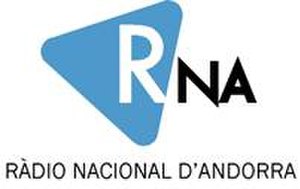
Andorra / Samfund / Medier
Logo for Ràdio Nacional d'Andorra, RNA.
Andorra, officielt Fyrstendømmet Andorra, er et lille land, som ligger mellem Frankrig og Spanien i den østlige del af bjergkæden Pyrenæerne. Gennem århundreder har Andorra været et diarki med to samfyrster som statsoverhoveder: biskoppen af Urgell og Frankrigs statsoverhoved. Ordningen med to samfyrster blev traktatfæstet i 1278. Først i 1993 blev landet en suveræn stat efter at have indgået en aftale om dette med Frankrig og Spanien. Dermed blev Andorra et fuldgyldigt medlem af det internationale samfund og blev optaget som medlem i FN, Europarådet og en række andre internationale mellemstatslige organisationer.